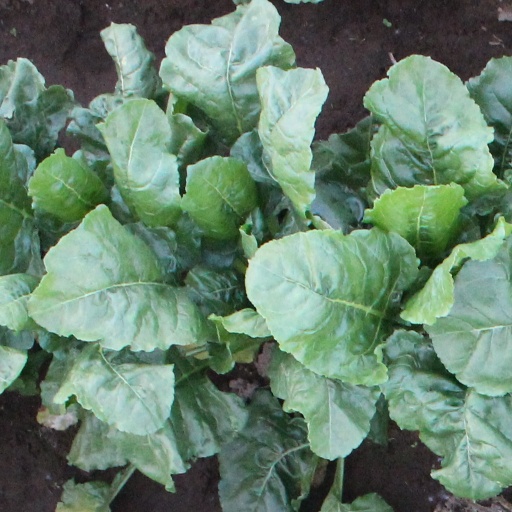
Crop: sugar beet